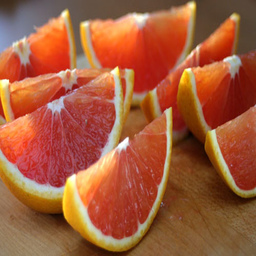
Label: Orange